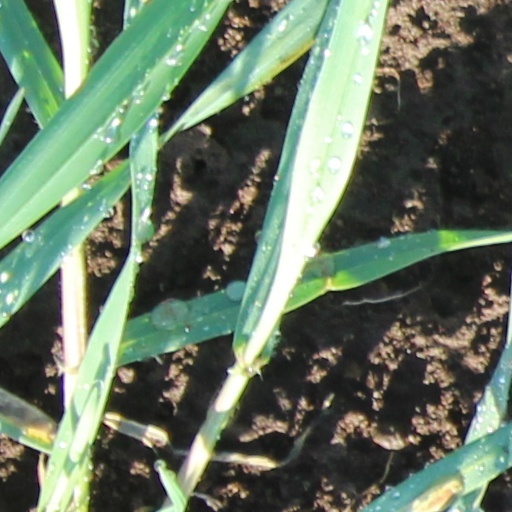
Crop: wheat